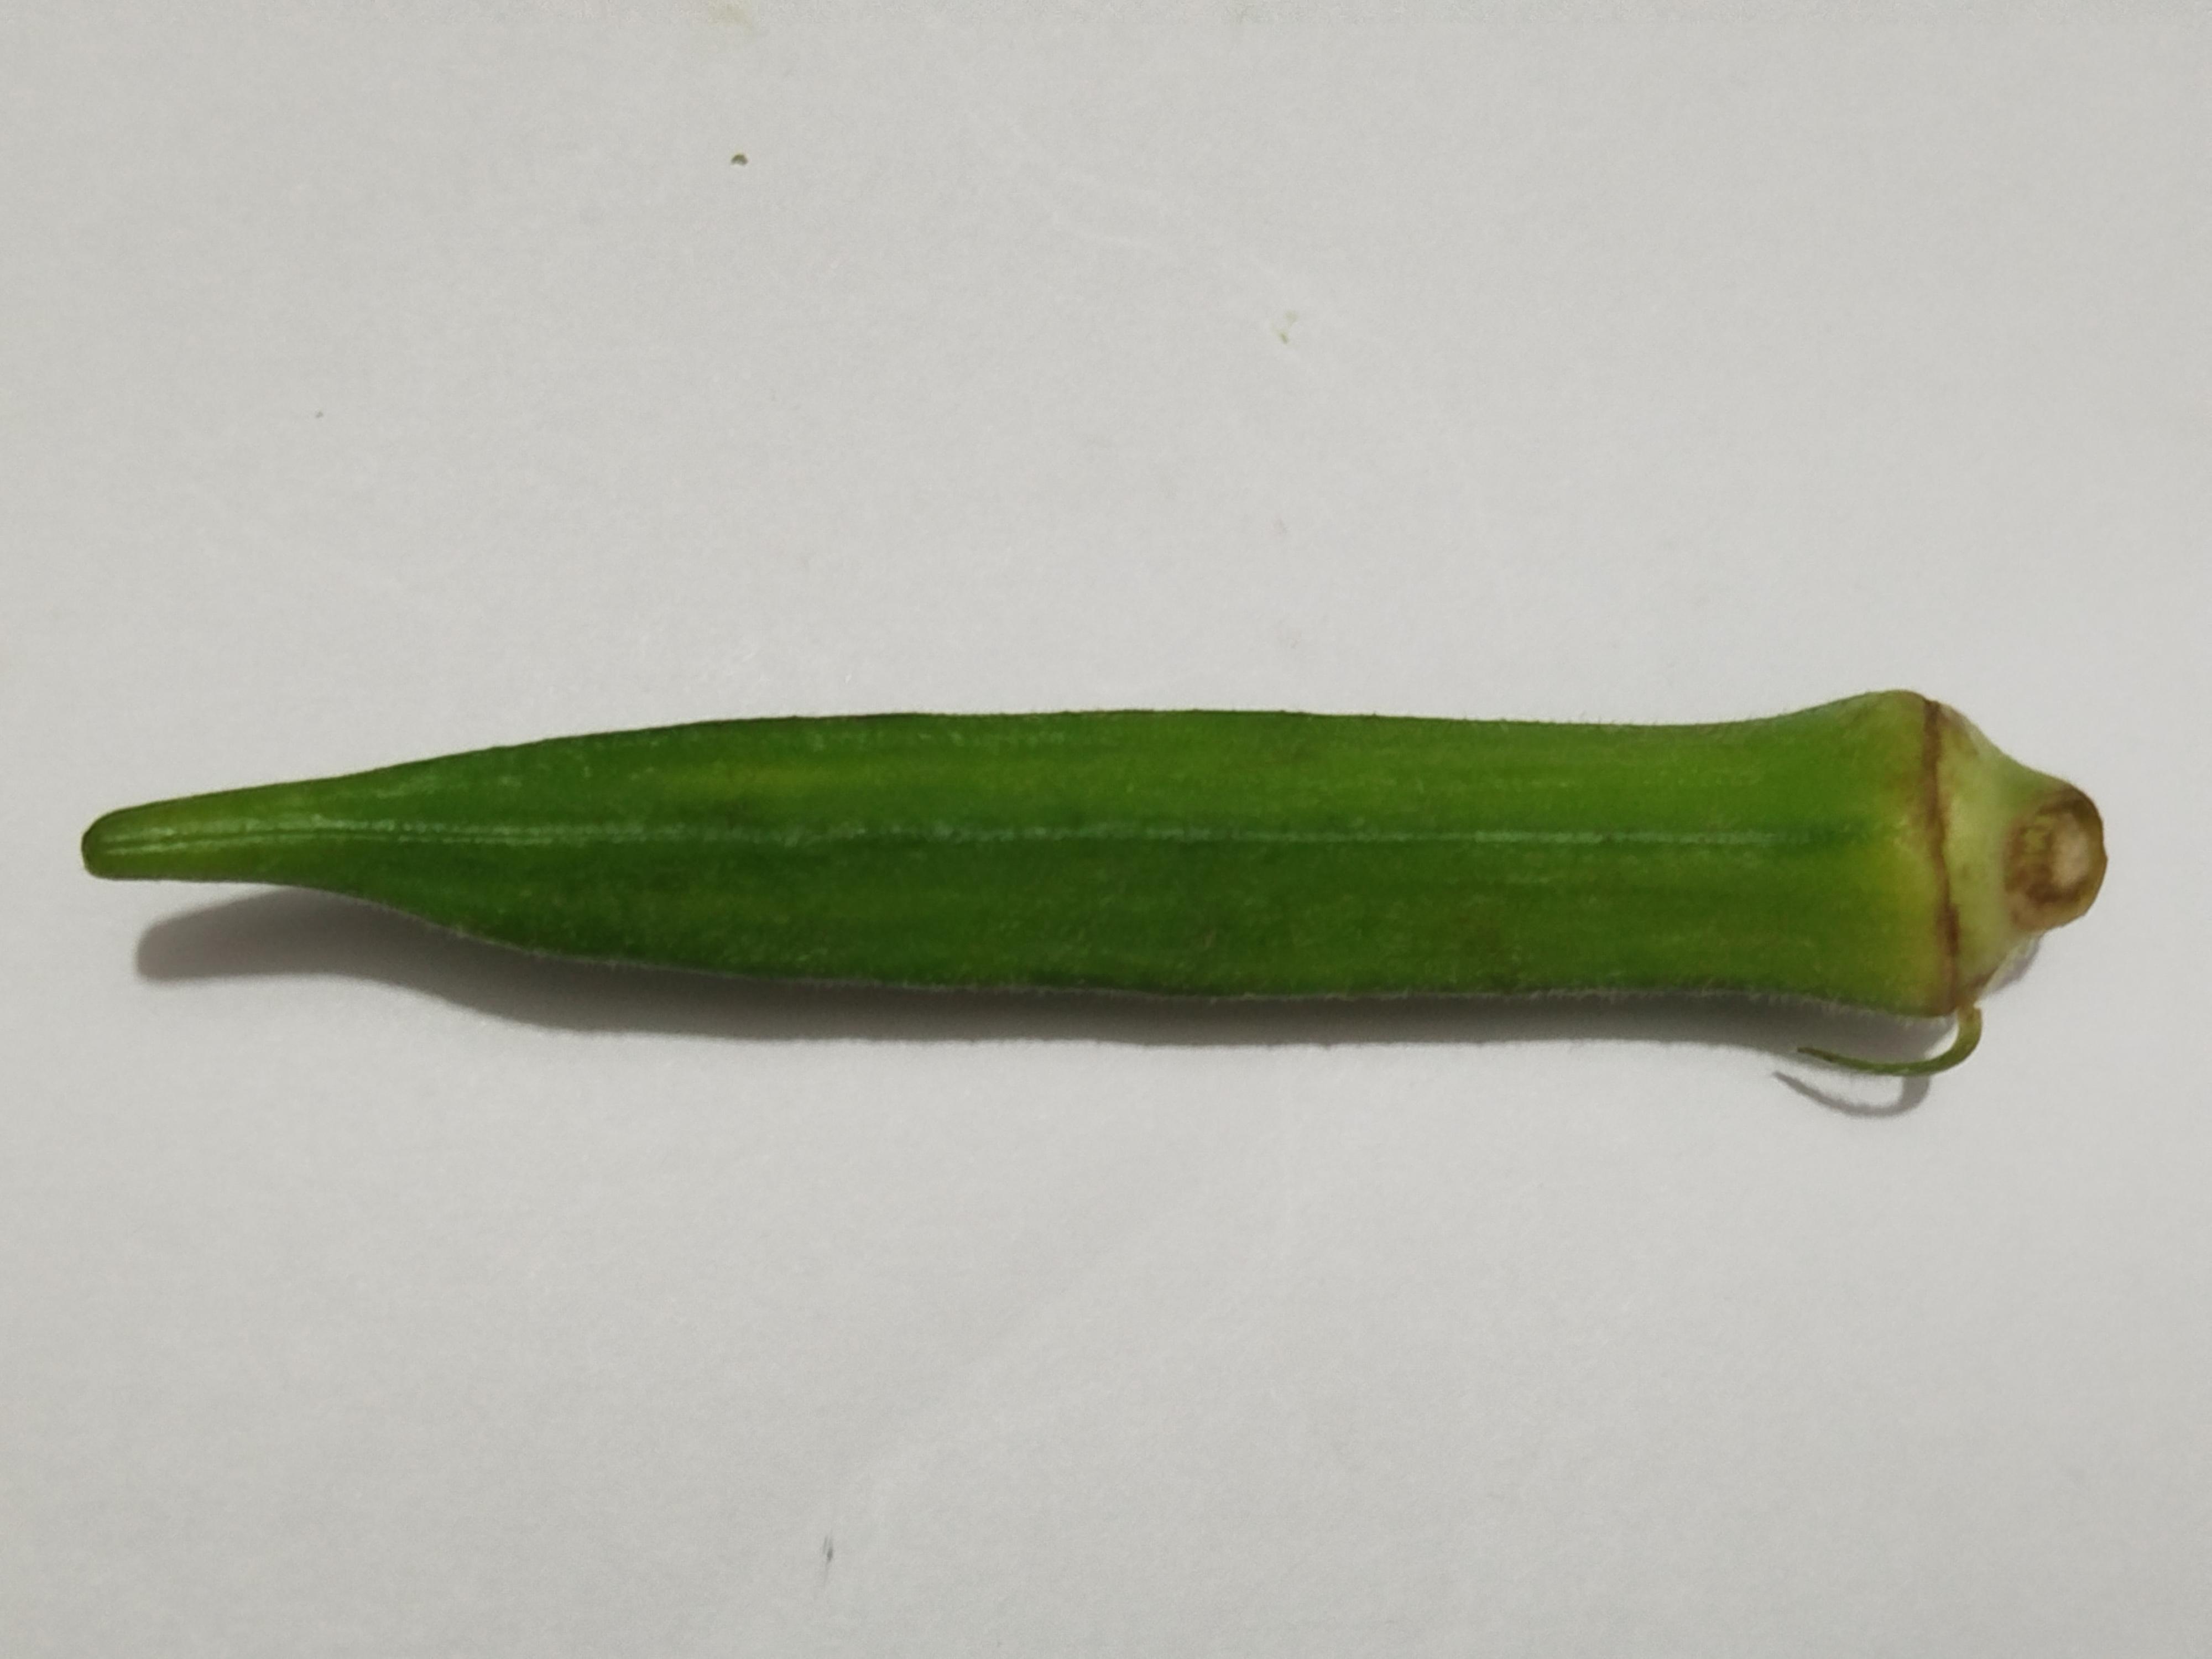
Label: Ladies finger